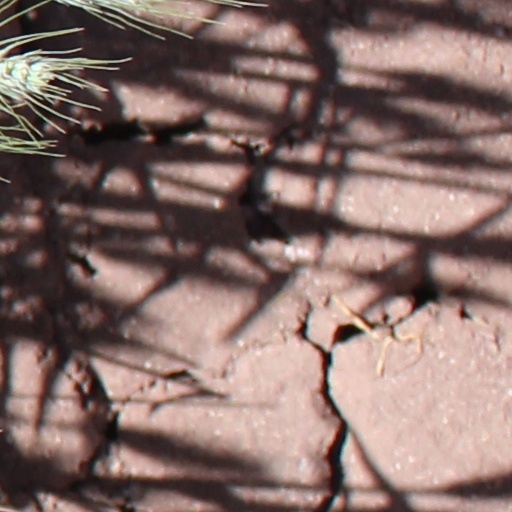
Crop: wheat